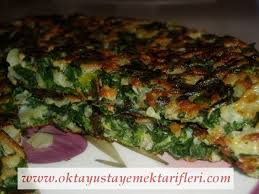
Yemek: mucver